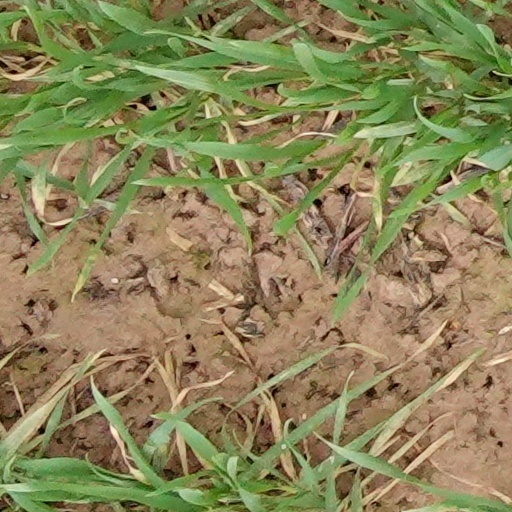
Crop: wheat